Stanley Andrews (journalist)

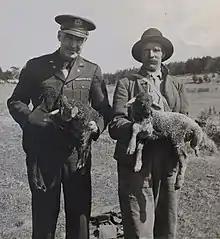
"Lieutenant Colonel Stanley Andrews, chief of the Agricultural Forestry and Fisheries Section of the US Military Government in the American Zone in late 1945 visiting with a Hungarian Caracul Sheep Shepherd and his flock near Berchstengarden Barvaria [ "sic" ] ." U.S. Army photo, Truman Presidential Library, catalog number 71-3605

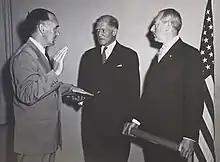
Swearing in of Stanley Andrews as Administrator, Technical Cooperation Administration, by State Department Chief of Protocol John F. Simmons, as Secretary of State Dean Acheson observes, April 24, 1952. U.S. Department of State photo, Truman Presidential Library, catalog number 72-116

Colonel Stanley Andrews (December 18, 1894 – December 31, 1994) was a journalist and U.S. Army officer from Missouri who headed both the Office of Foreign Agricultural Relations of the U.S. Department of Agriculture and the Technical Cooperation Administration of the U.S. Department of State. Colonel Andrews was a veteran of both World War I and World War II. Andrews wrote an unpublished memoir, "Journal of a Retread," a copy of which he donated to the Truman Presidential Library along with transfer of its copyright to the public domain.